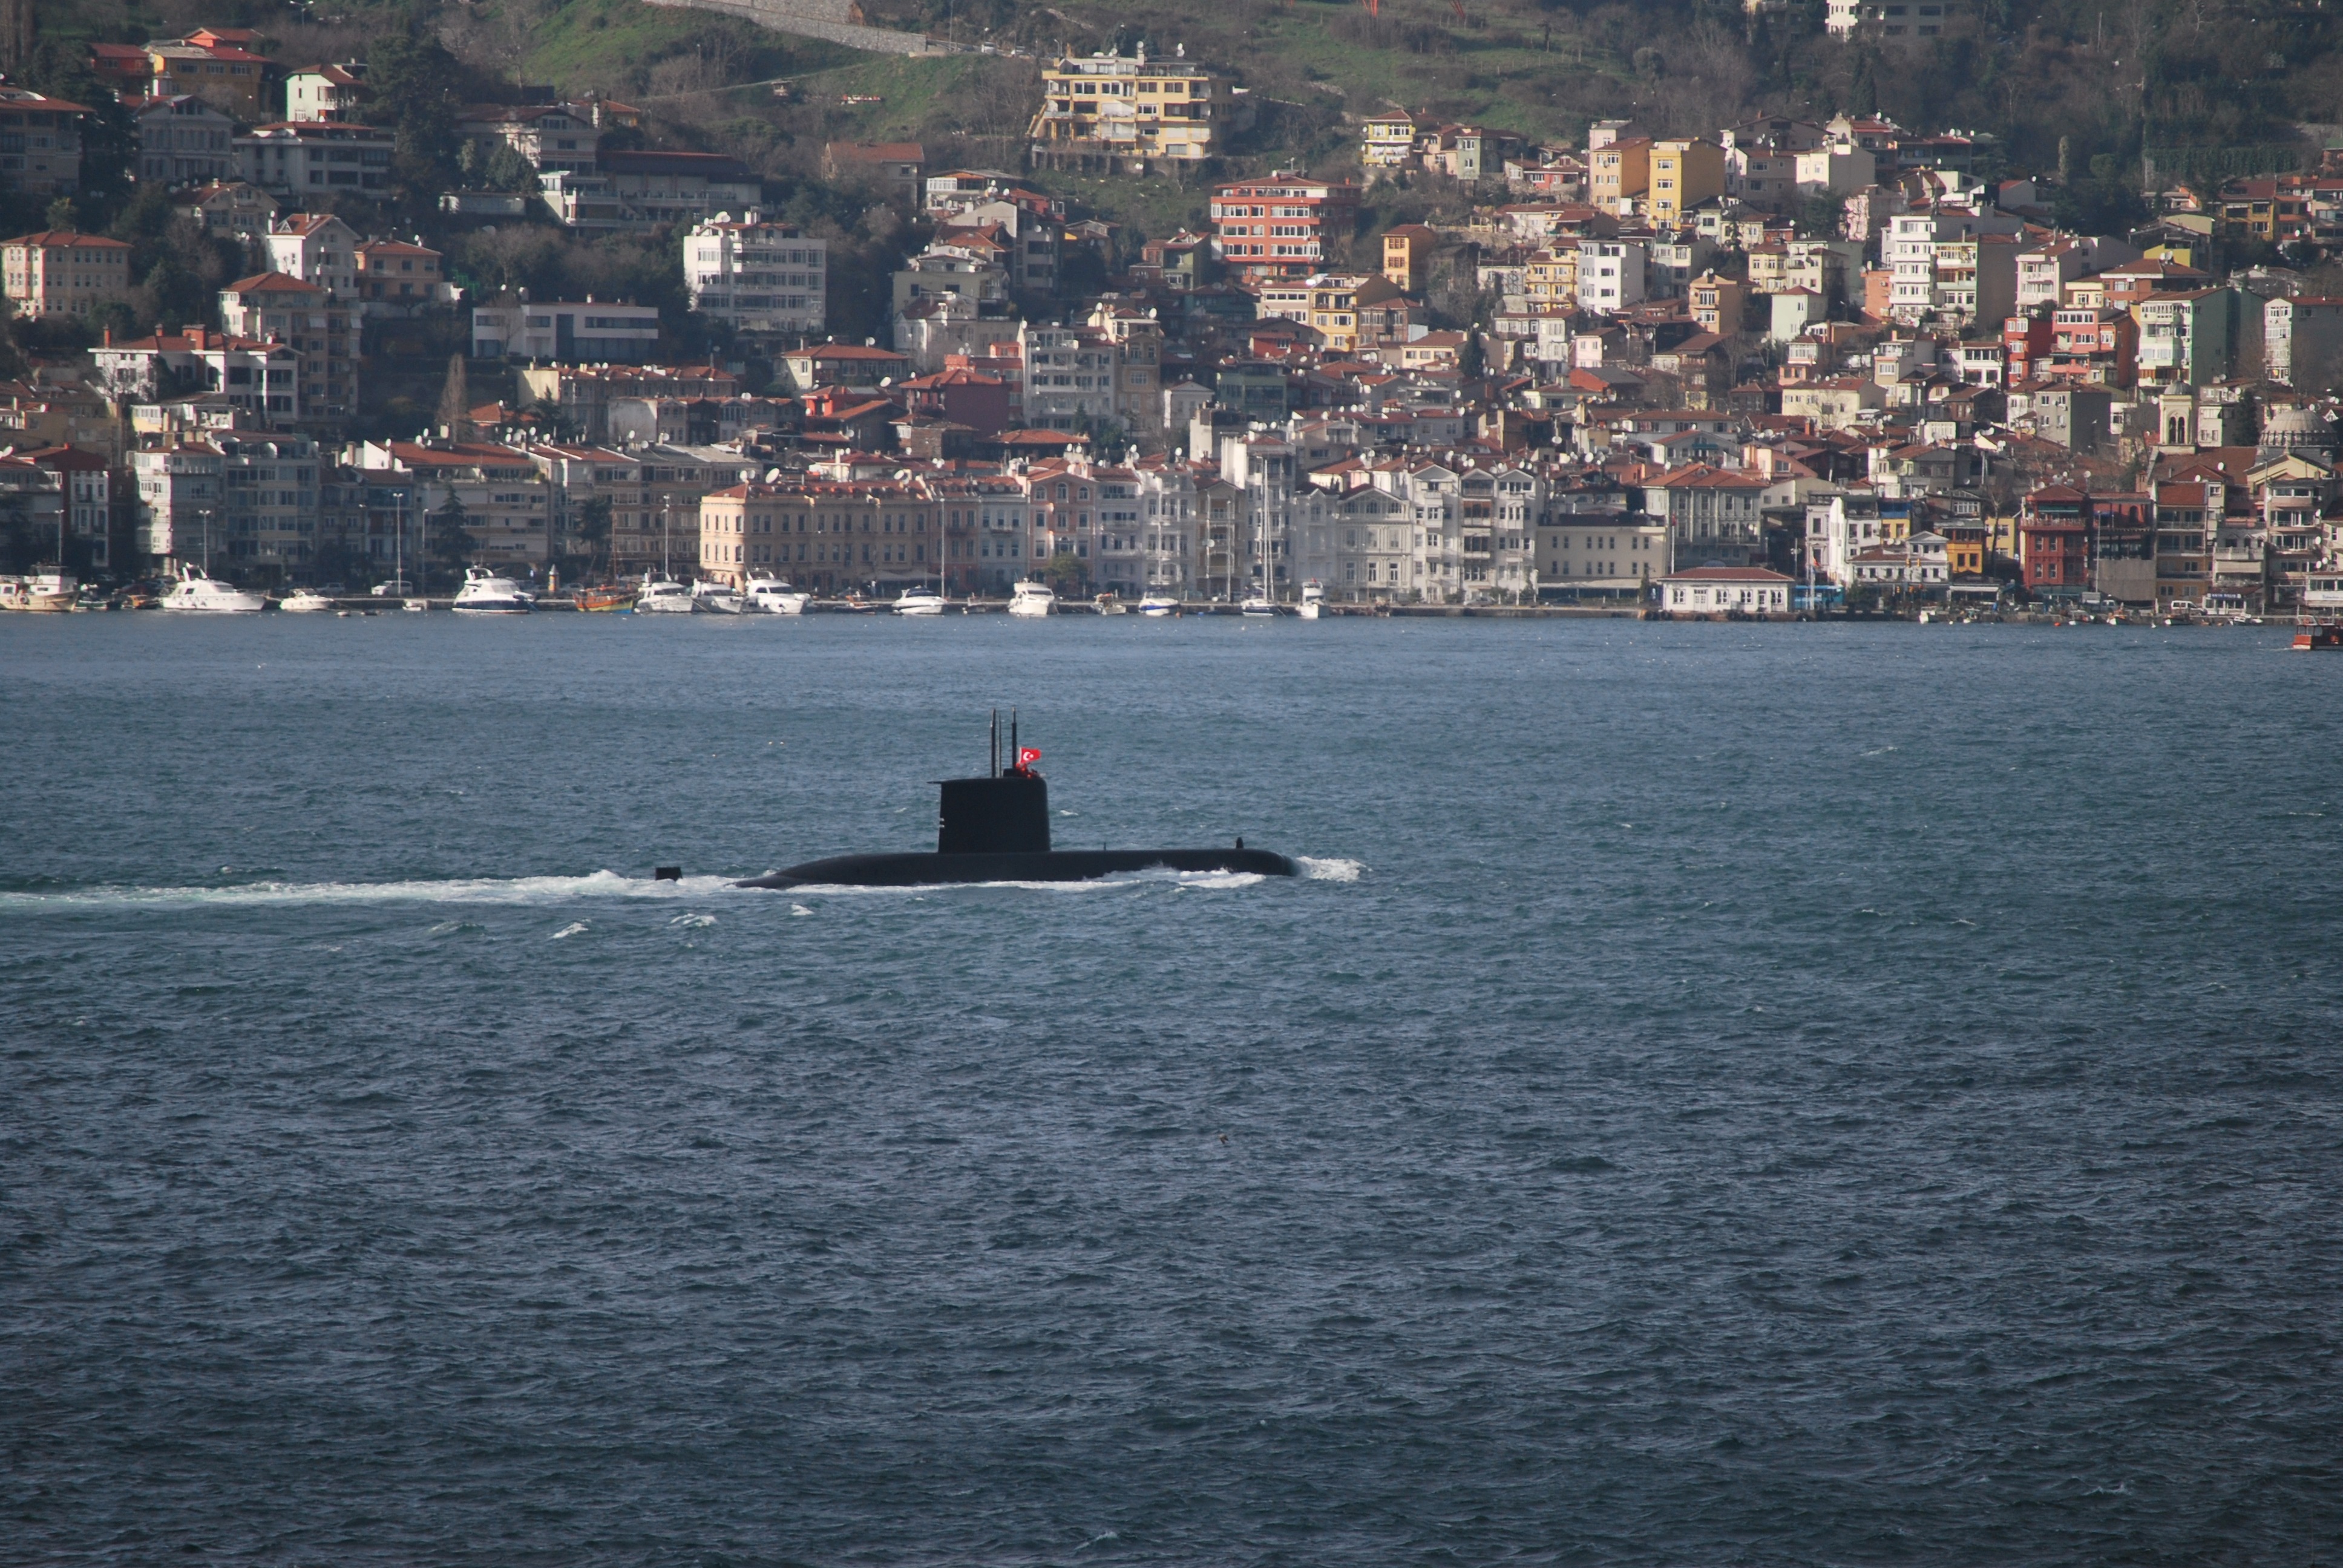
sea, coast, vehicle, bay, harbor, waterway, turkey, istanbul, bosphorus, watercraft, aerial photography, u boat, engelk y